Mikhail Vrubel

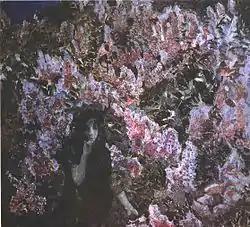
The Lilacs, 1900. Stored at the Tretyakov Gallery

In 1895, Vrubel attempted to gain authority among Russian art circles. In February, he sent the "Portrait of N. M. Kazakov" to the 23rd exhibition of Peredvizhniki movement – however, the painting was rejected for exposure. In the same season, he managed to participate in the third exhibition of the with his sculpture "The Head of Giant" thematically dedicated to the poem Ruslan and Ludmila. The newspaper "Russkiye Vedomosti" critically engaged with the painting and benevolently listed all the exhibitors except for Vrubel who was separately mentioned as an example of how to deprive the plot of its artistic and poetic beauty.